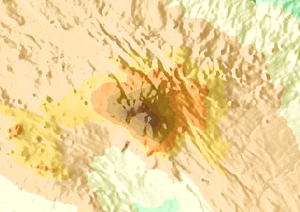
Carte de secours de Mousa Ali.